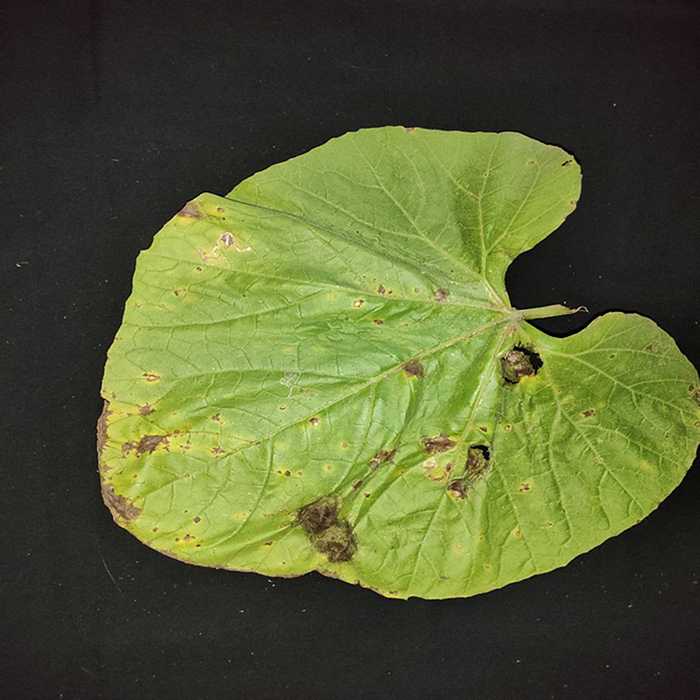
Plant: Bottle gourd
Label: Downey mildew